Amelanchier alnifolia

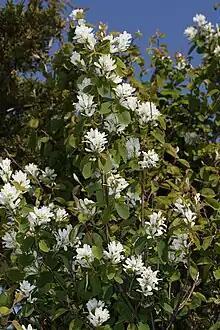
"A. alnifolia" var. "semiintegrifolia" shrub in flower, Skagit County, Washington

The plant is present from Alaska across most of western Canada and in the western and north-central United States. It grows from sea level in the north of the range, up to elevation in California and in the Rocky Mountains. It is a common shrub in the forest understory, as well as canyons.